Malena Is a Name from a Tango

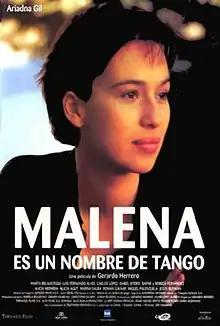
Theatrical release poster

Malena Is a Name from a Tango is a 1996 drama film directed by Gerardo Herrero from a screenplay by Senel Paz based on the novel by Almudena Grandes. It stars Ariadna Gil.